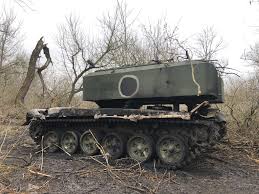
Label: TOS-1